Salisbury District Brigade

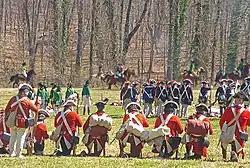
Battle of Guilford Courthouse Reenanctment

Regiments of the Salisbury District Brigade were involved in 98 known engagements (battles, sieges, and skirmishes), including six in Georgia, 32 in South Carolina, eight in Tennessee, and 52 in North Carolina. One or more companies of these regiments were involved in each engagement.